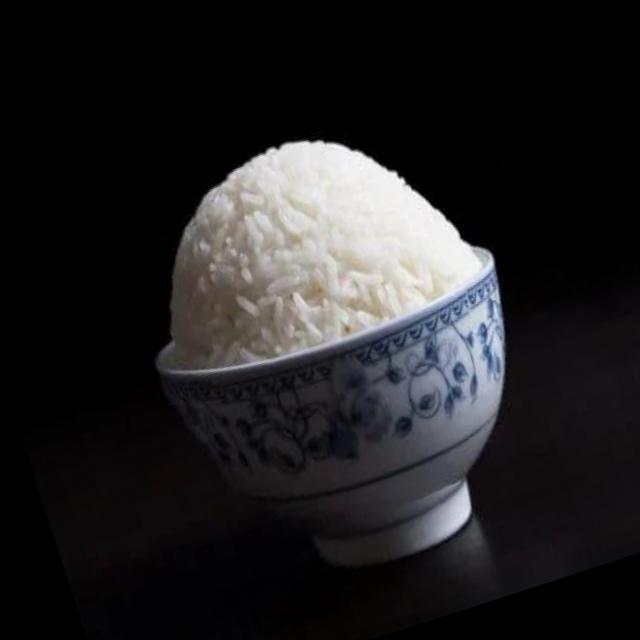
Dish: white_rice